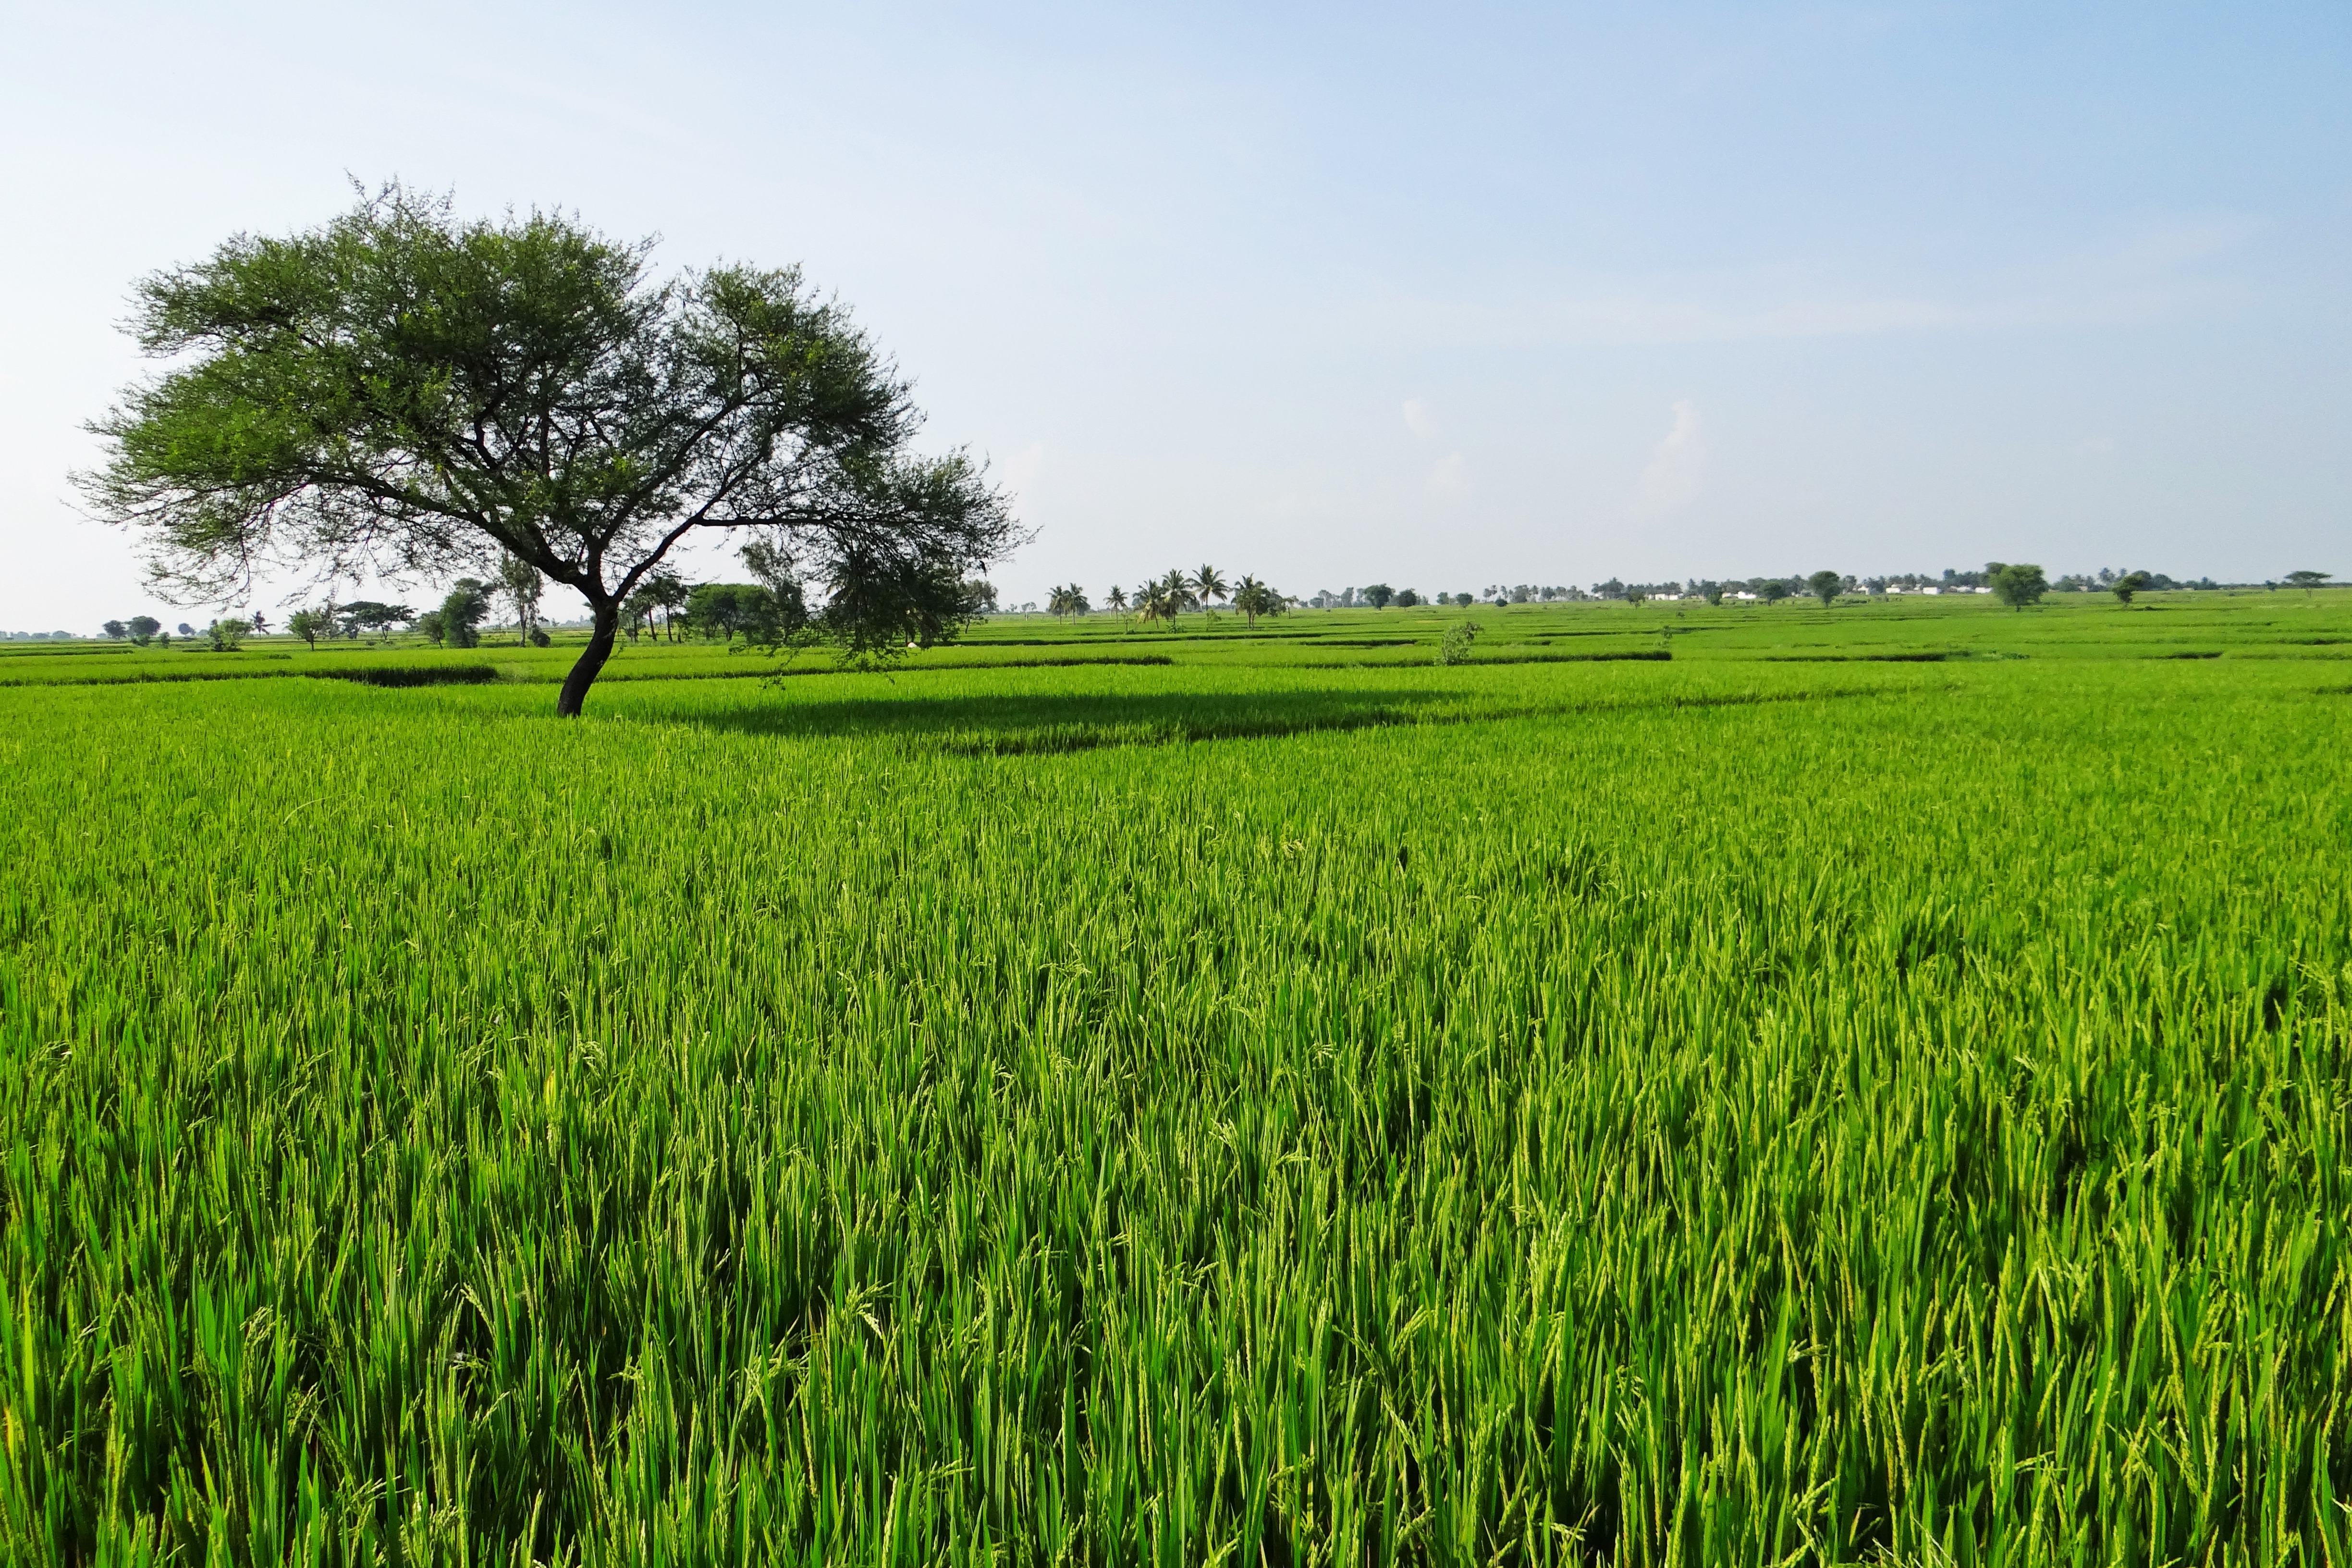
landscape, nature, grass, outdoor, plant, field, lawn, meadow, prairie, land, wild, environment, food, green, farming, harvest, crop, scenic, pasture, natural, scenery, soil, agriculture, rice, plain, farmland, agricultural, outdoors, grassland, plantation, india, habitat, ecosystem, karnataka, rural area, paddy field, paddy, rice fields, rice paddy, natural environment, geographical feature, grass family, gangavati